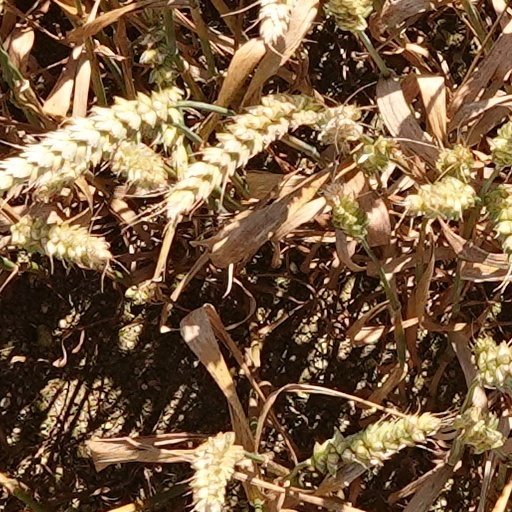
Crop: wheat